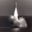
Label: rocket